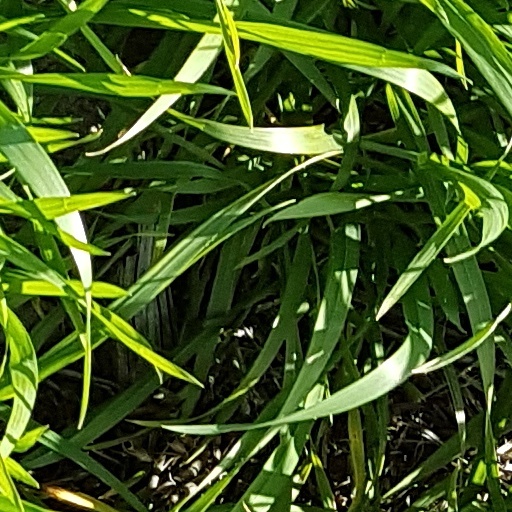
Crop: wheat